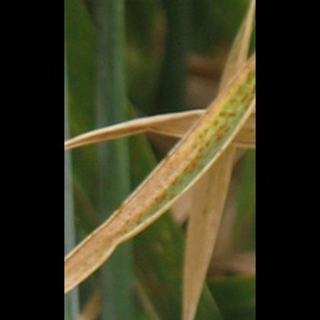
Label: wheat_brown_rust